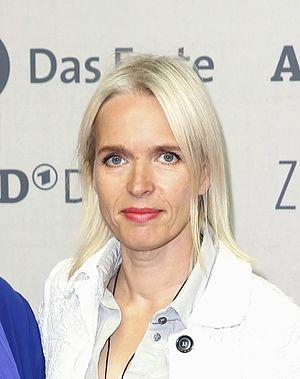
Annette Hess est une romancière et scénariste allemande née le 18 janvier 1967 à Hanovre. Elle est l'auteure de La Maison allemande et la scénariste de Berlin 56 et Berlin 59.